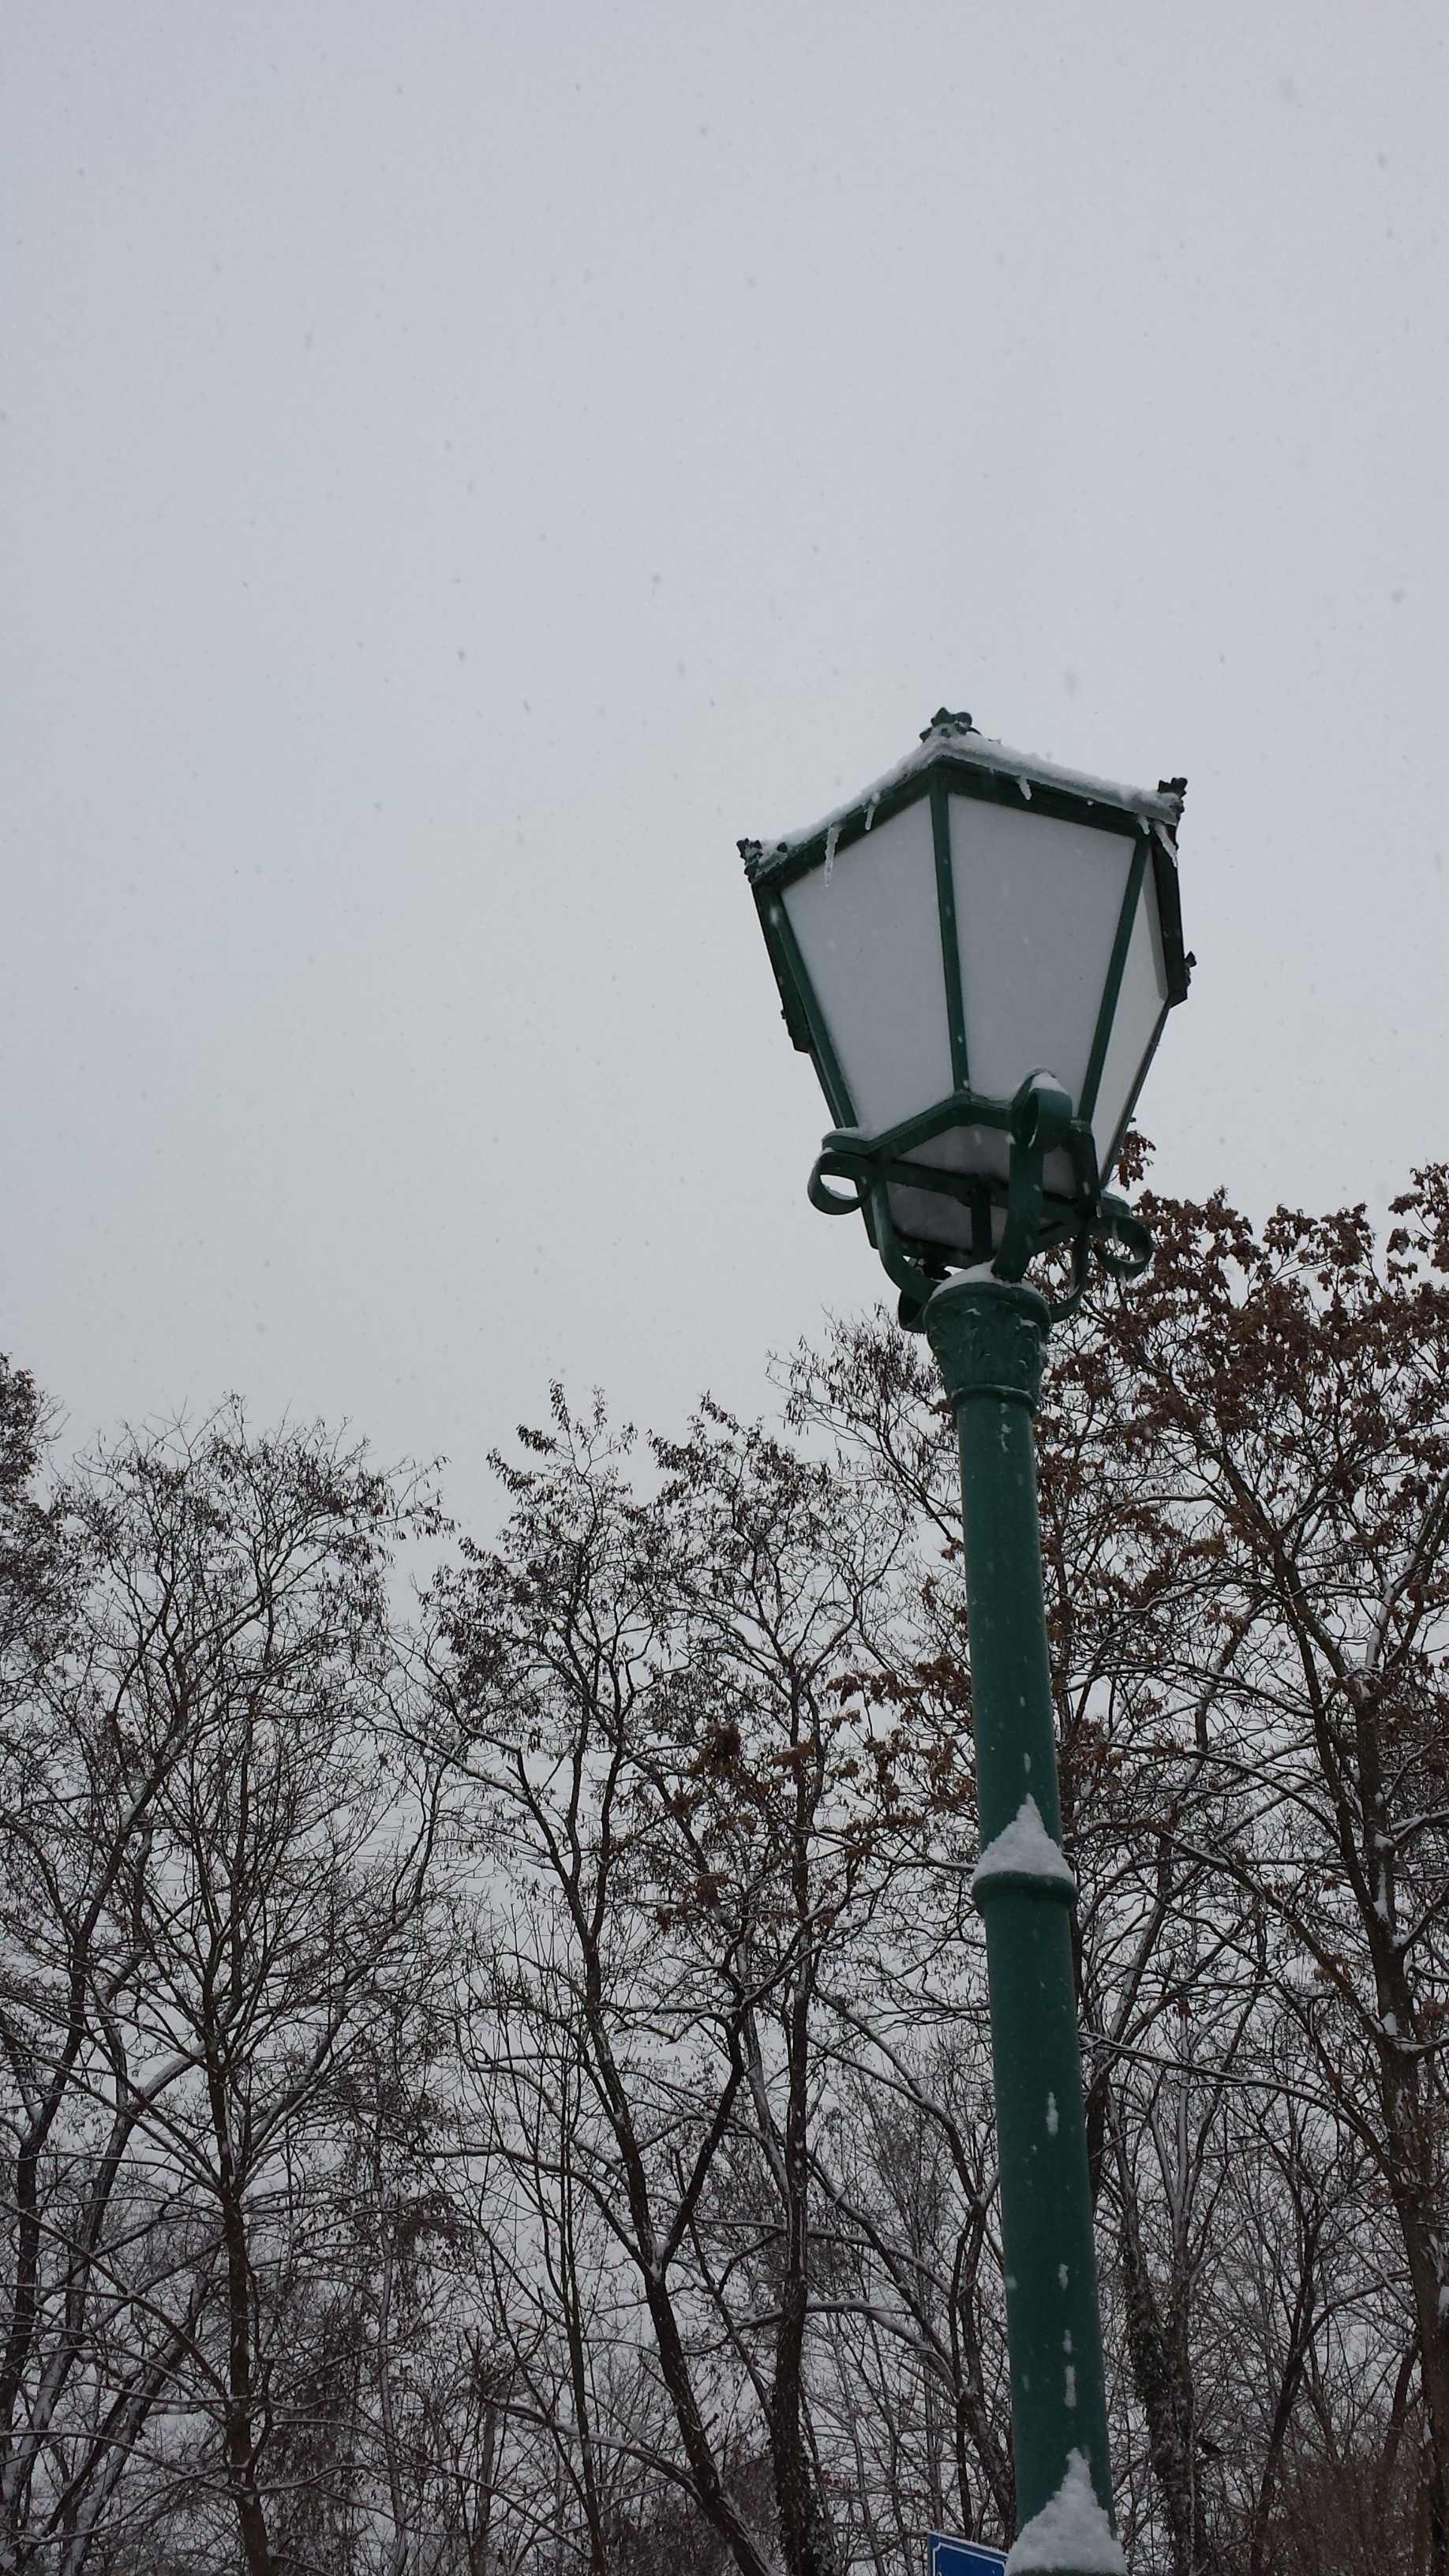
tree, branch, snow, cold, winter, black and white, sky, white, city, lantern, snowy, street light, black, lighting, branches, new zealand, light fixture, winter dream, wintry, winter magic, freezing, snow landscape, public utility